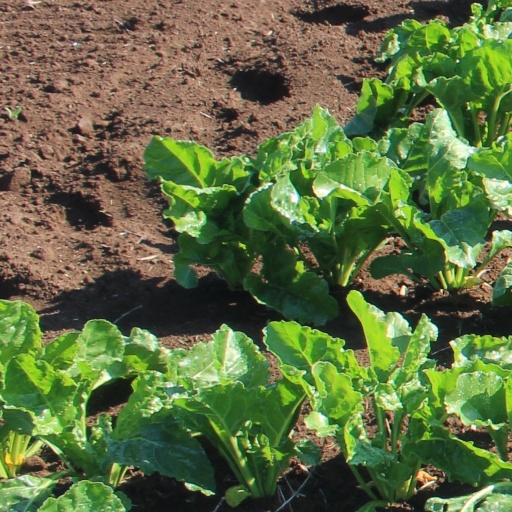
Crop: sugar beet